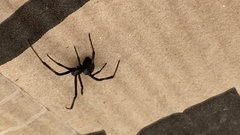
Species: Lactrodectus_hesperus